Sound, Cheshire

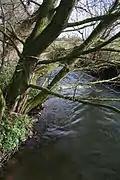
River Weaver at Paradise Bridge

The civil parish has a total area of . The underlying geology is Keuper marl, with glacial sand deposit providing light sandy soil at Sound Heath. The River Weaver and Edleston Brook form parts of the southern and northern boundaries of the parish, respectively. Several unnamed brooks also run through the parish, and many small meres and ponds are scattered across its farmland and woodland. The majority of the terrain is relatively flat, with an average elevation of around 60 metres; near the northern parish boundary and adjacent to the Weaver in the southwest the land is more undulating in character. There are several areas of woodland within the parish, including Sound Heath and Asphodel.